John Beilein

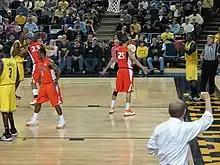
a man in a white shirt makes a signal to basketball players on the court with his fist in the air from the sidelines. He is viewed from behind.

Beilein modeled his offense from the Princeton system, which emphasizes constant motion, back-door cuts, picks on and off the ball, and precise shooting. The offense usually starts out with four players outside the three-point arc, and one player at the top of the key (though at times a post player may operate closer to the basket). From this formation, Beilein's teams not only try to open up space for players to cut to the basket, but also are known for their high number of three-point attempts. On defense, Beilein's West Virginia teams were known for regularly employing the 1–3–1 halfcourt zone defense, which is considered to be an unconventional zone defense – though his Michigan teams have more frequently employed man-to-man and 2-3 zone defenses.